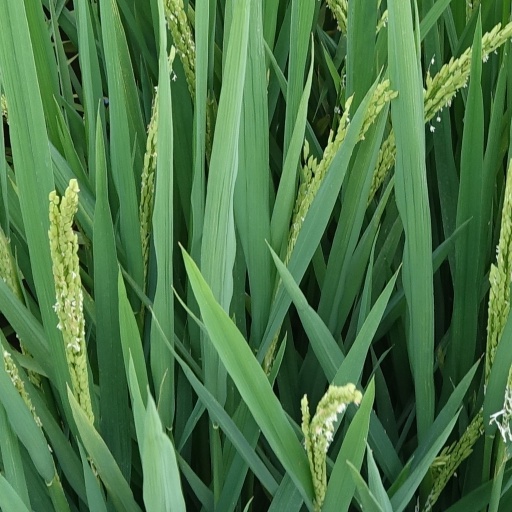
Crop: rice